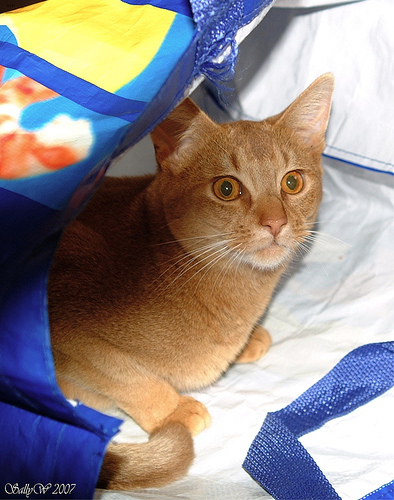
Breed: abyssinian